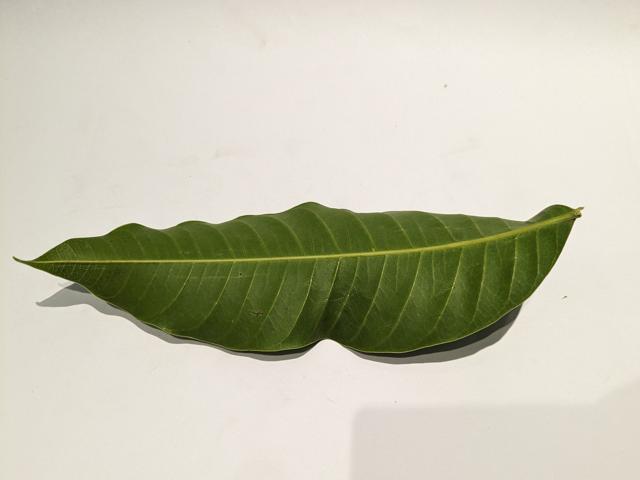
Mango leaf variety: Haribhanga